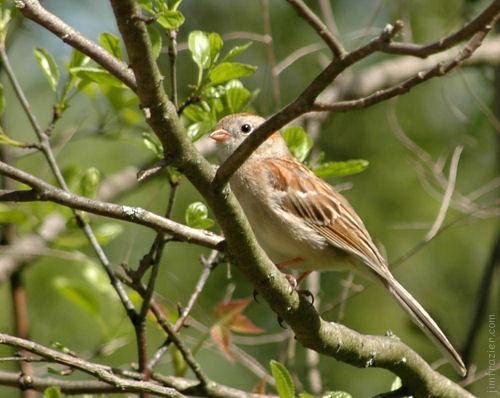
A photo of a field sparrow